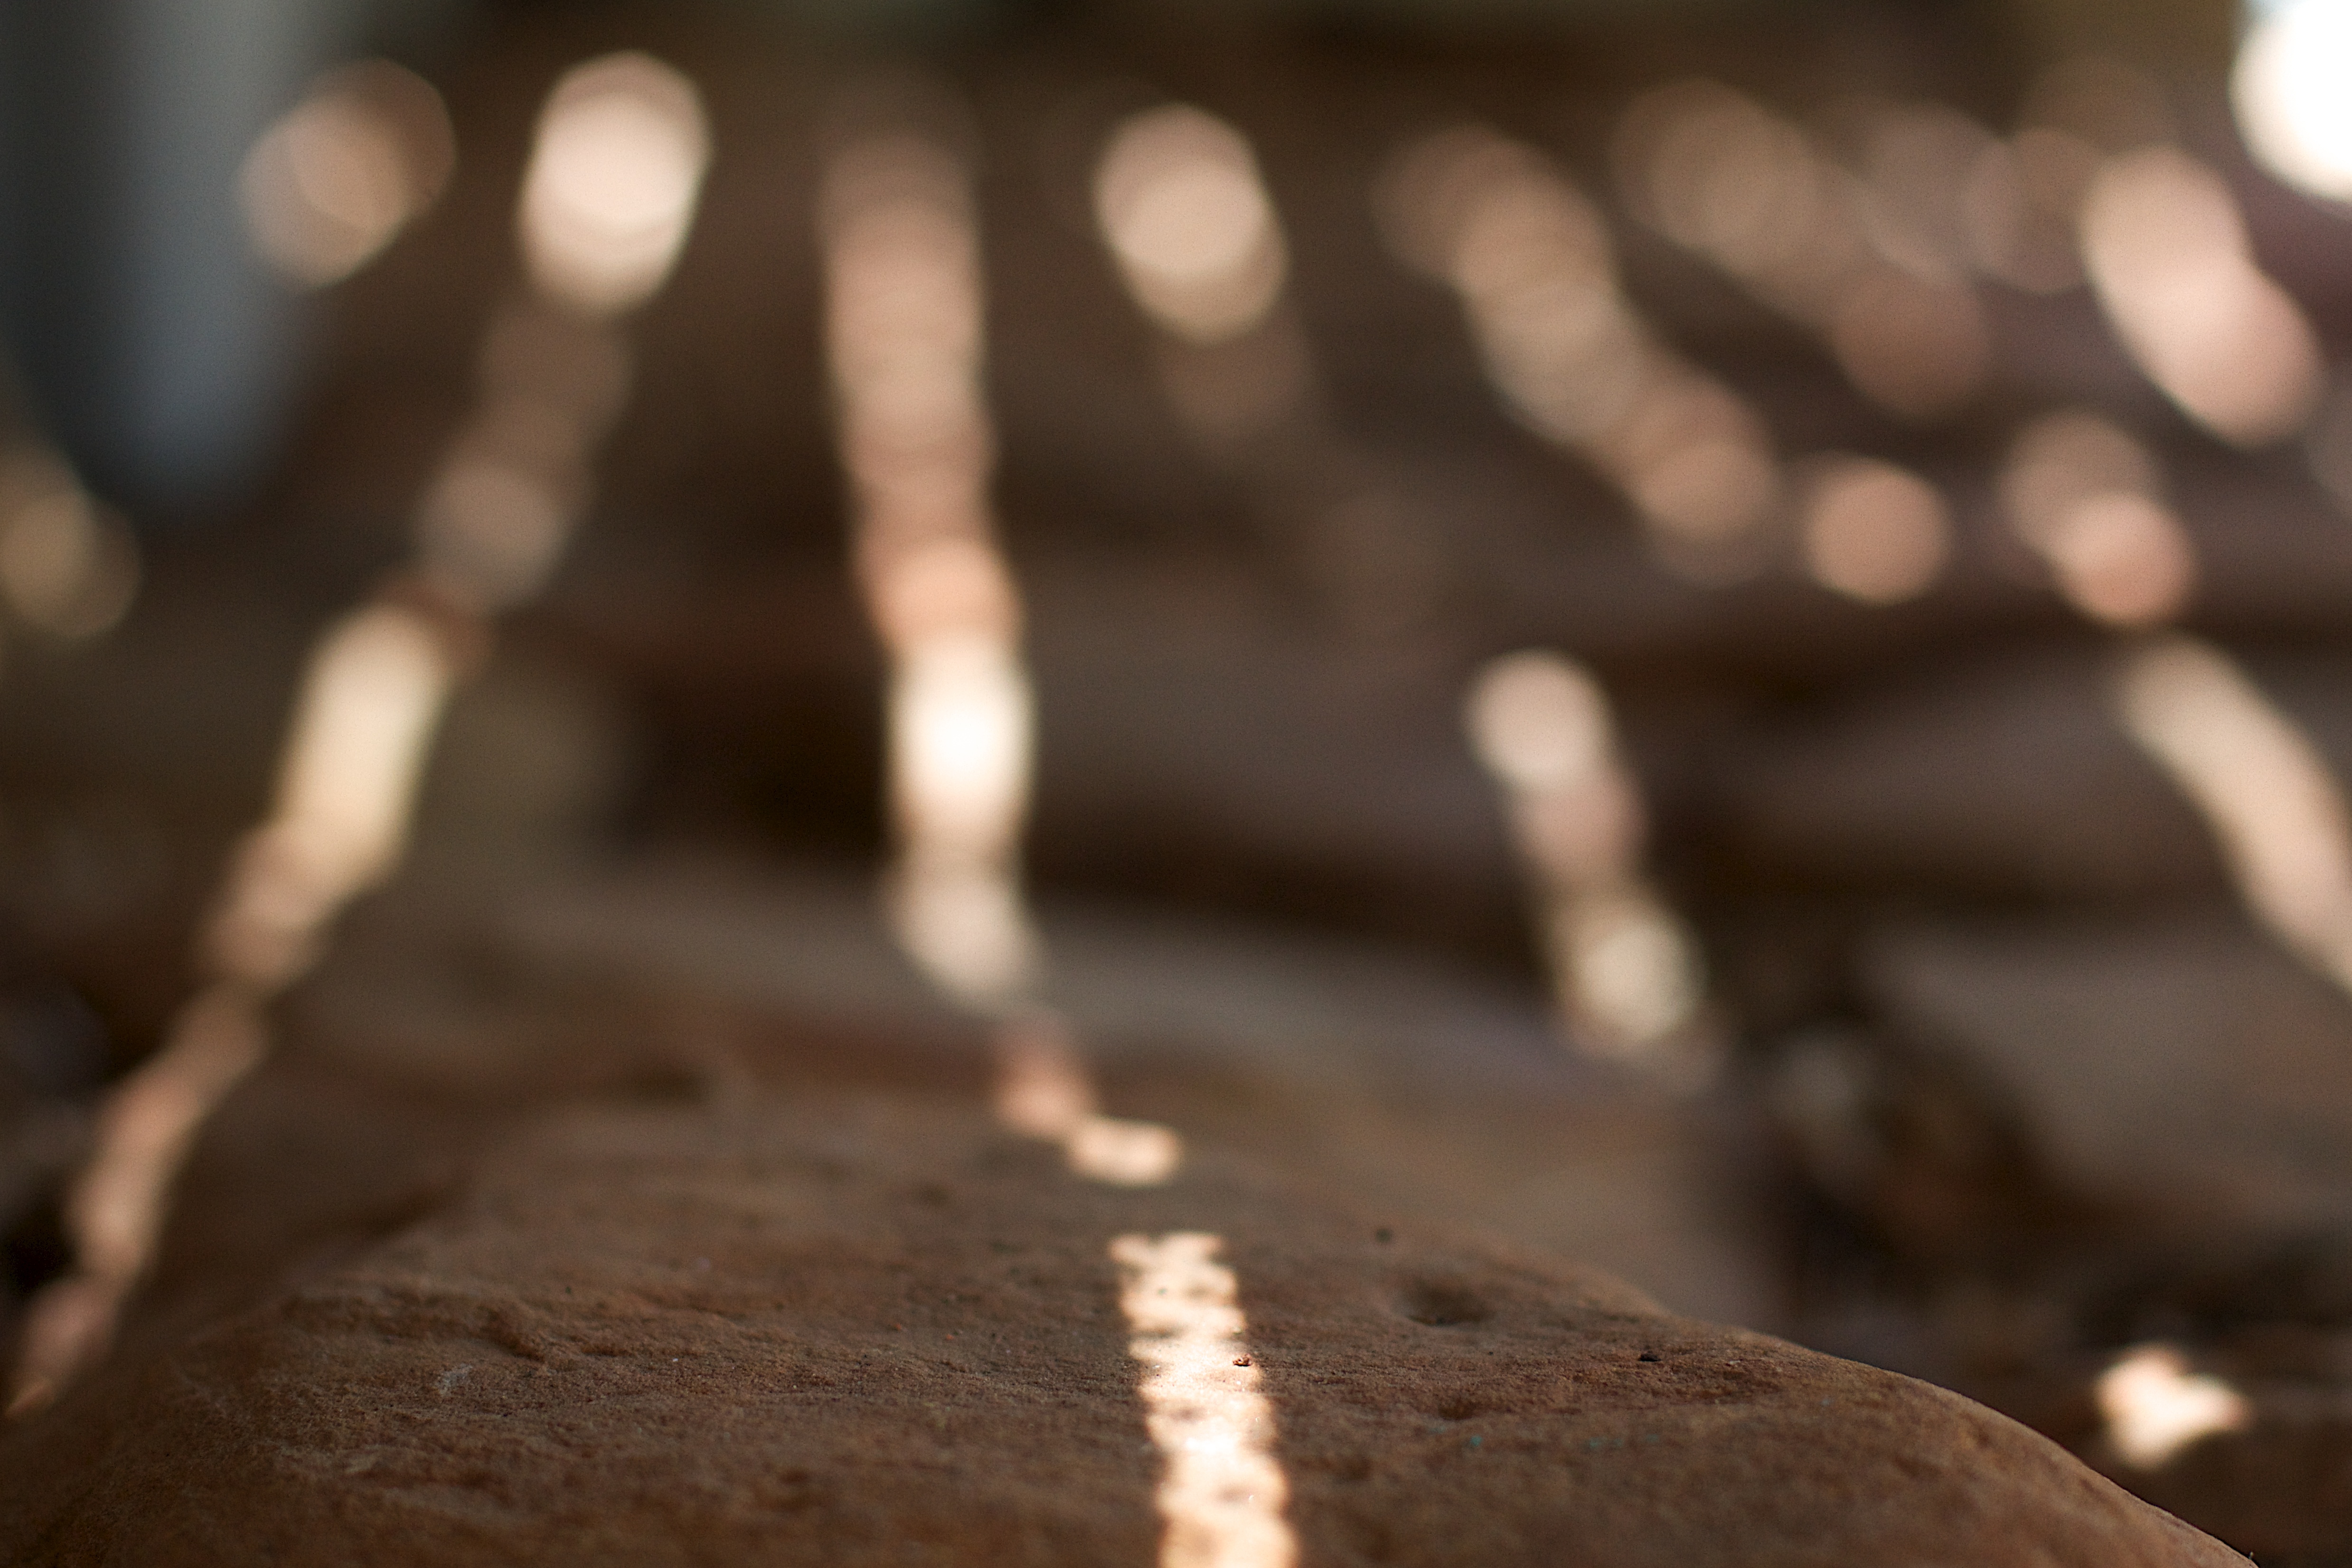
hand, light, bokeh, wood, darkness, close up, temple, shape, macro photography